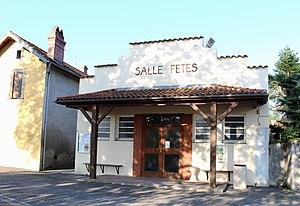
Salle des fêtes de Nouilhan (Hautes-Pyrénées)
Nouilhan est une commune française située dans le département des Hautes-Pyrénées, en région Occitanie.